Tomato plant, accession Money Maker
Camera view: tilt-top (135 deg); turntable rotation: 150 degrees
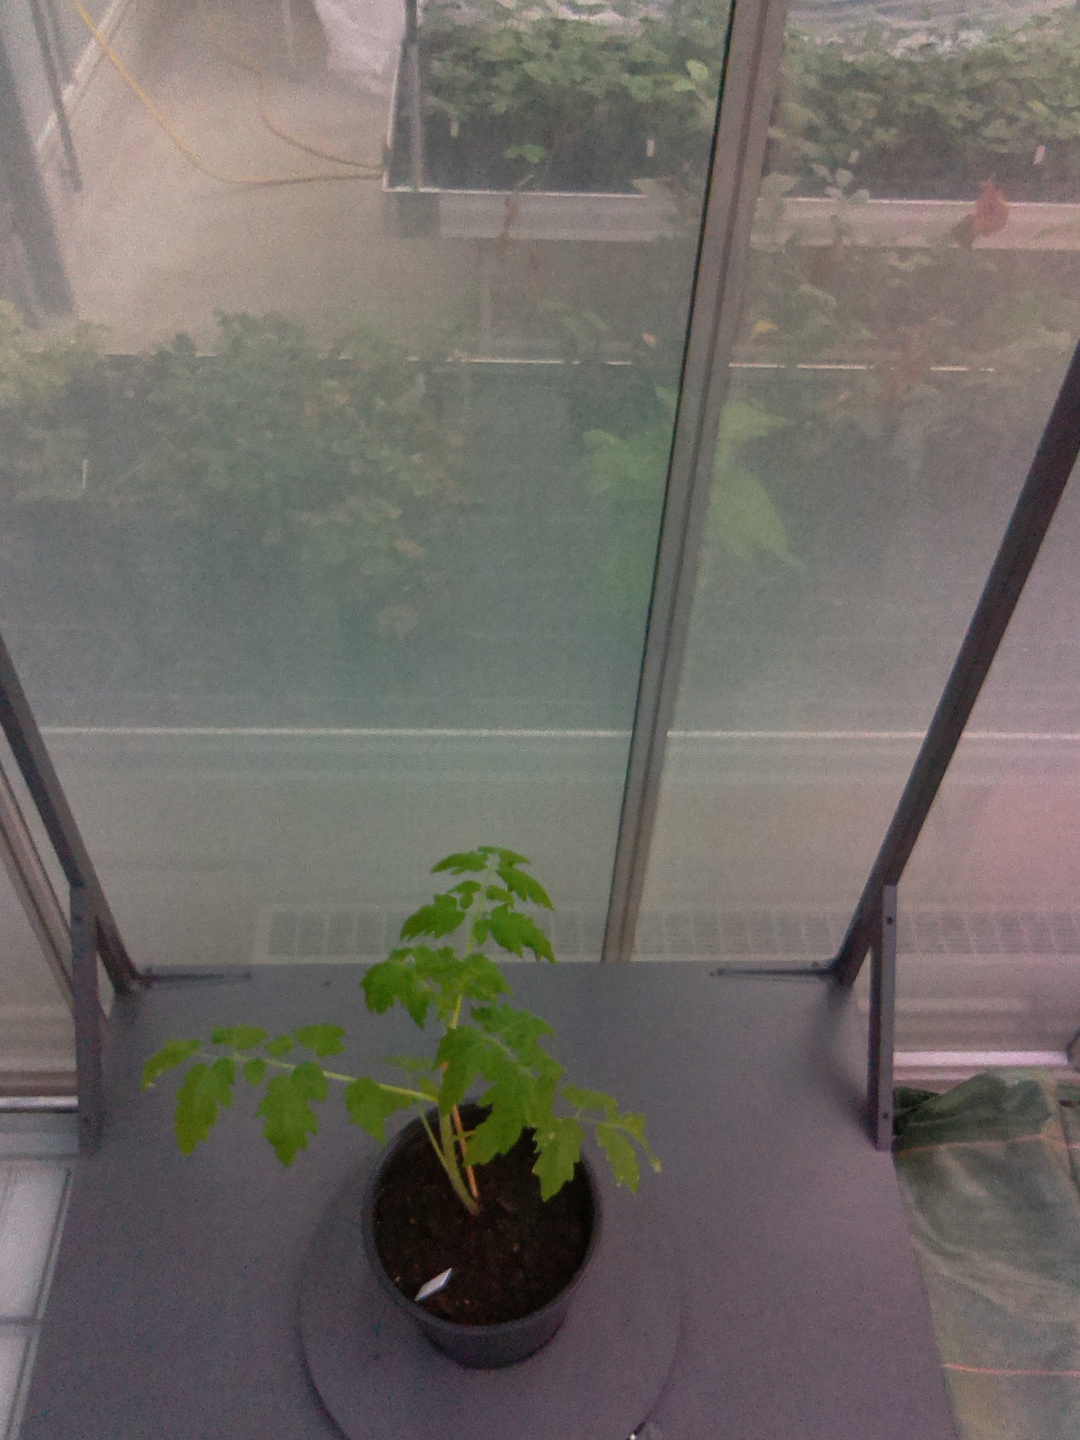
BBCH growth stage 13: 6 of true leaves visible